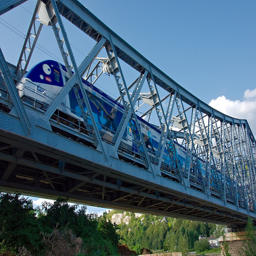
A blue and white train traveling over a blue rail bridge.
A streamlined railroad train passing through a bridge
A train traveling over a bridge over a waterway.
A long train goes over a bridge during a sunny day.
Blue and white strain passing over a bridge.